Shiqiao station (Guangzhou Metro)

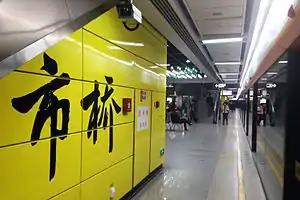

Shiqiao Station is a station of Line 3 of the Guangzhou Metro. It started operations on 28 December 2006. It is located at the underground of the junction of Guangming Road North and Qiaoxing Avenue, Shiqiao Subdistrict, in Panyu District, Guangzhou.